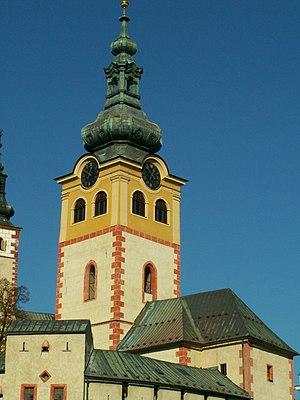
Banská Bystrica est une ville du centre de la Slovaquie et le chef-lieu de la région de Banská Bystrica.